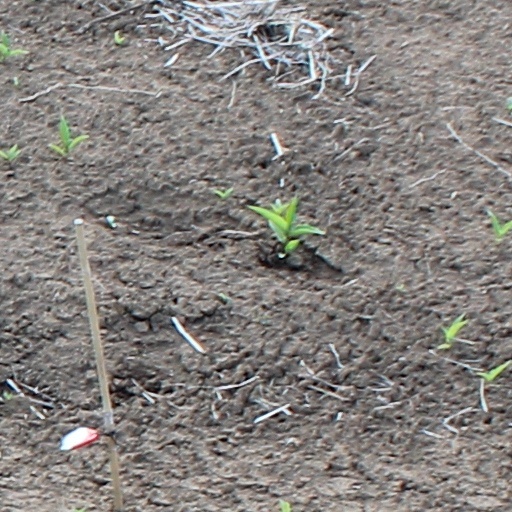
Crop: wheat